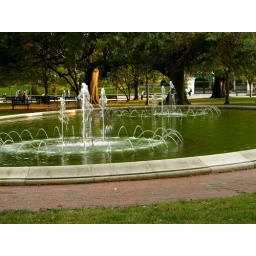
The fountain that is in the park across from the white house